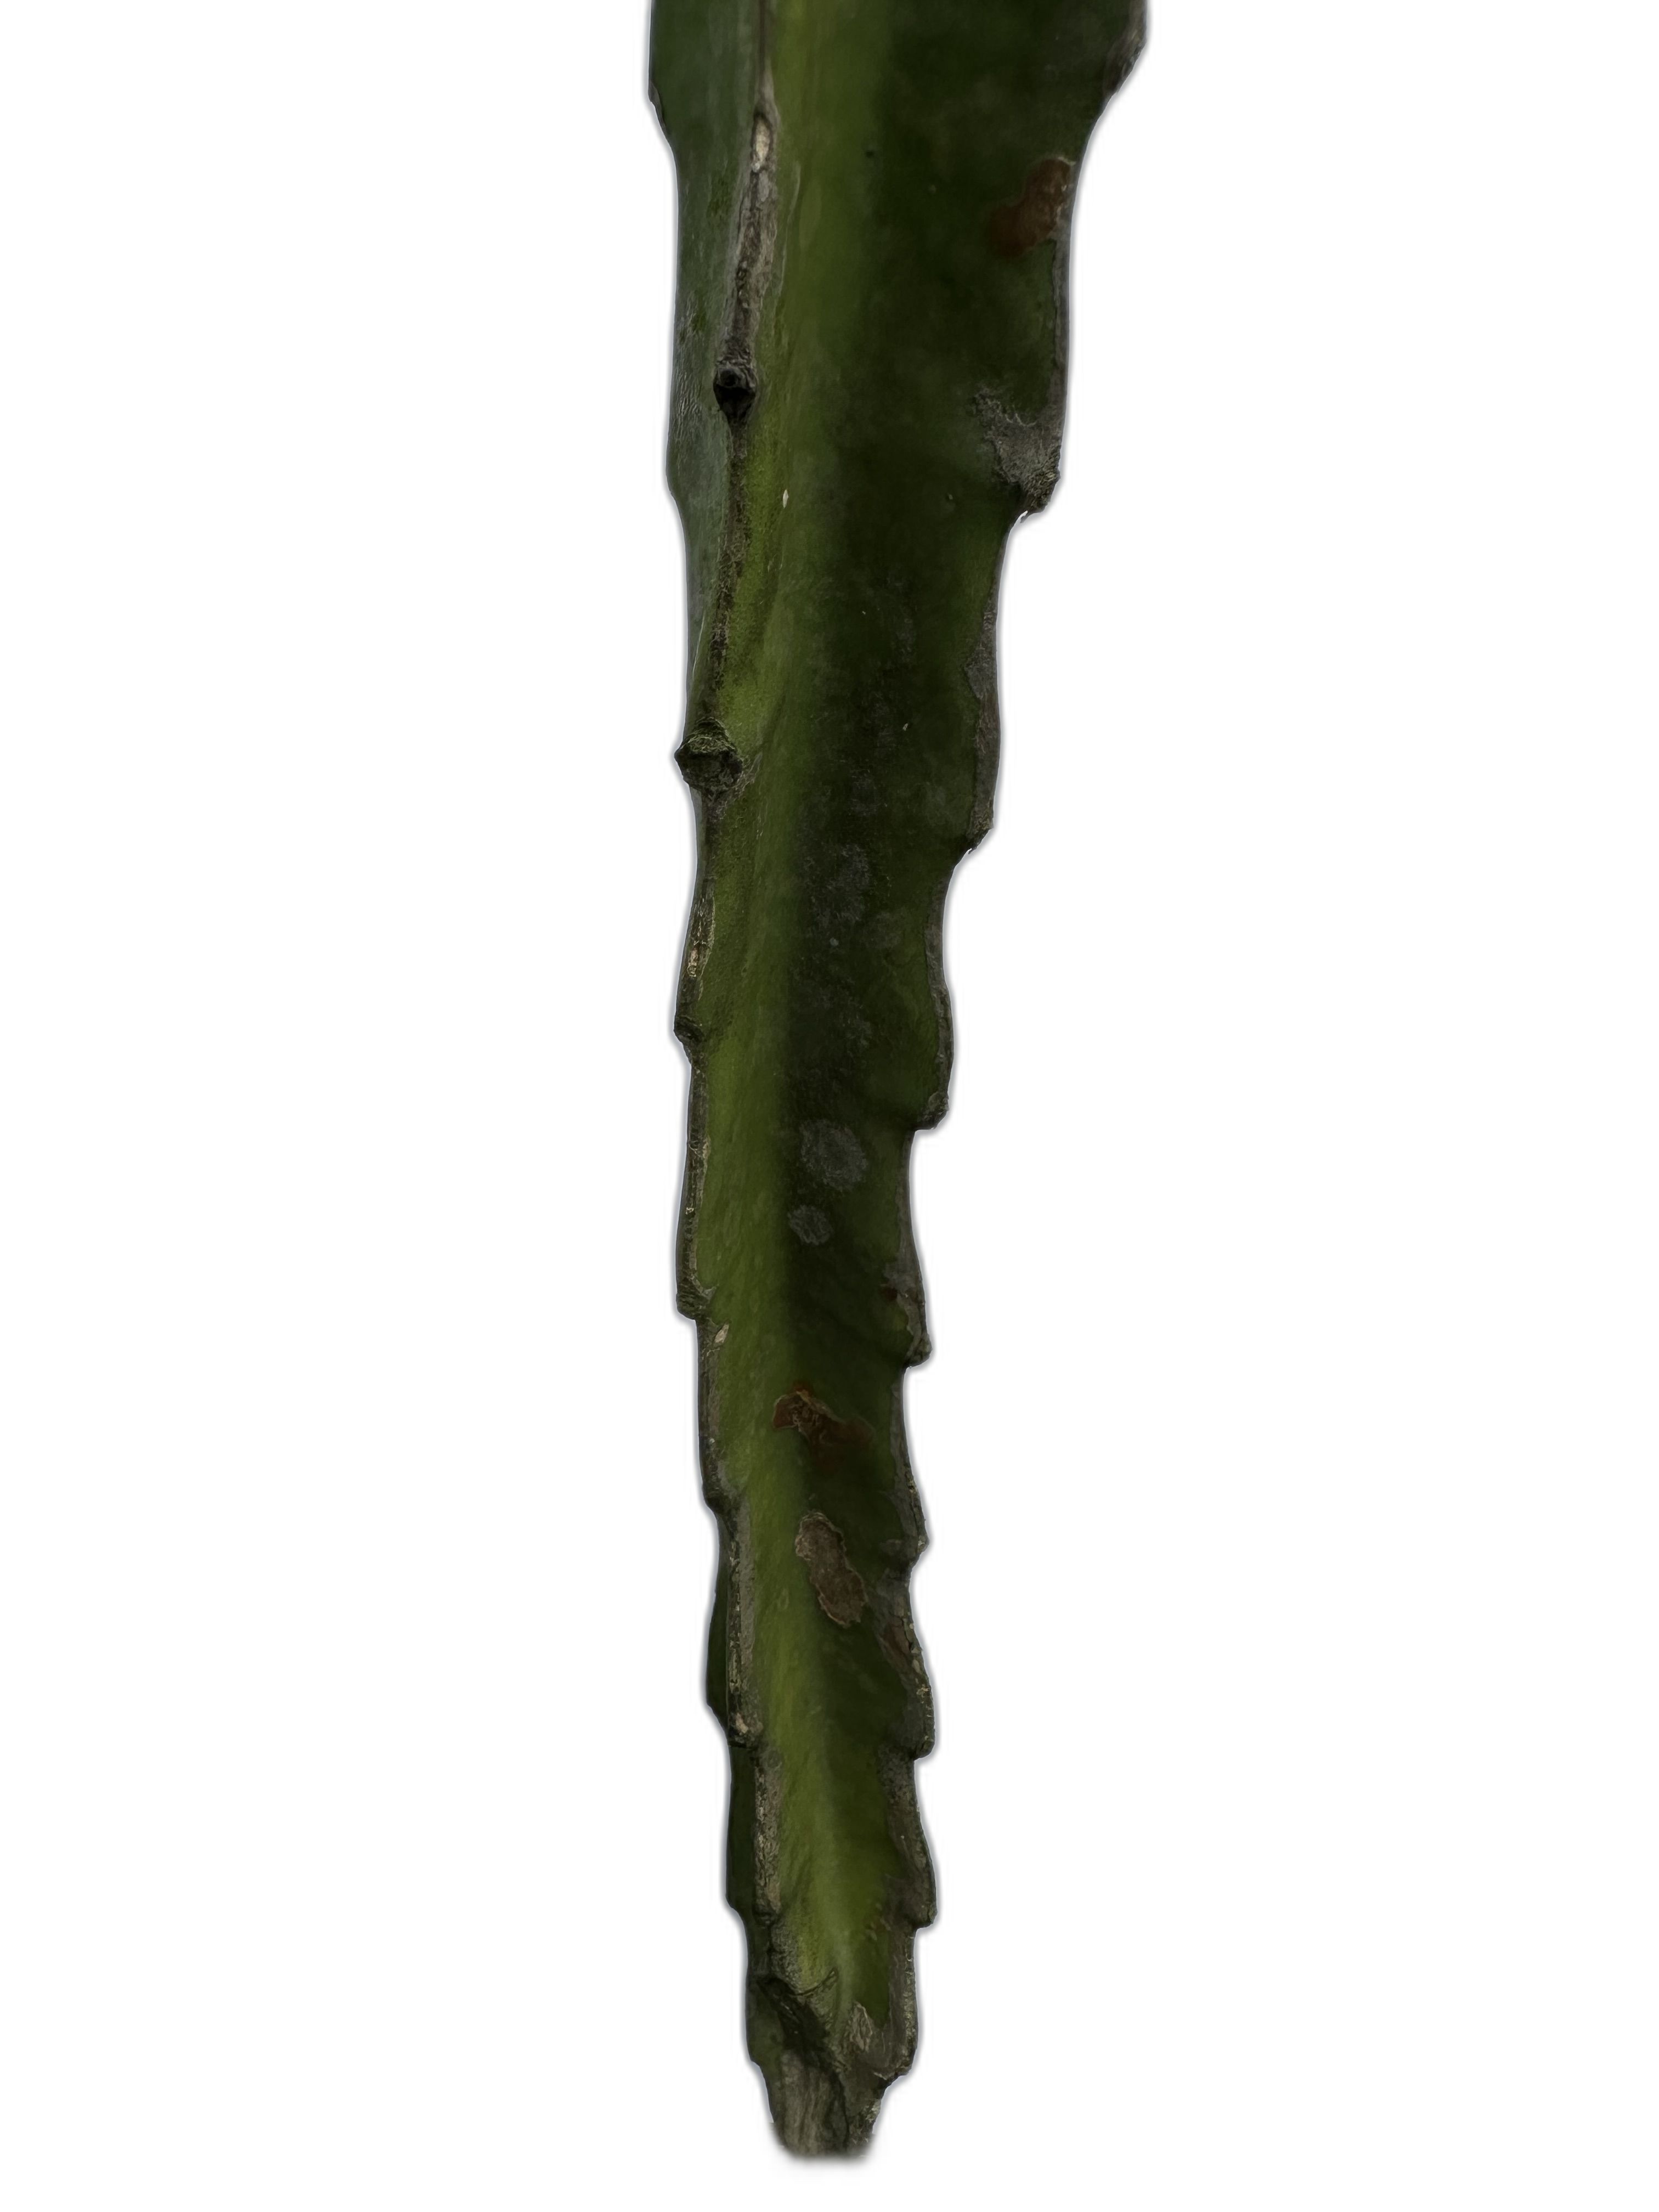
Label: Bad leaf